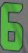
Number: 6